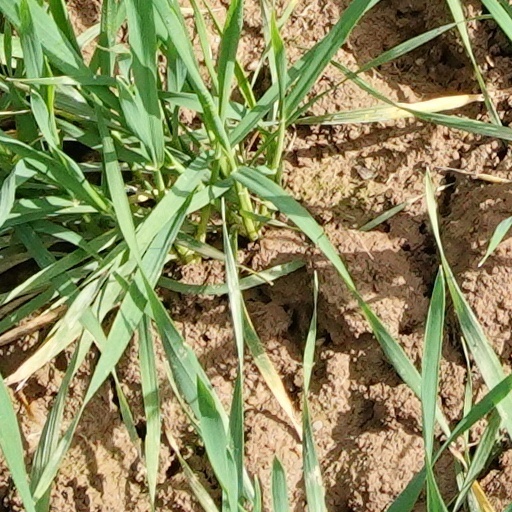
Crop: wheat